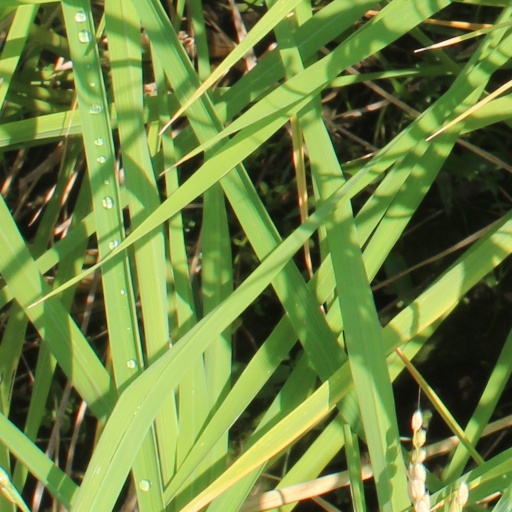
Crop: rice